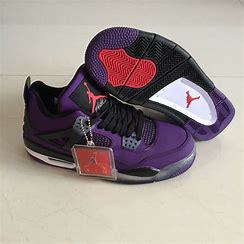
Brand: Jordan
Model: 4 Retro